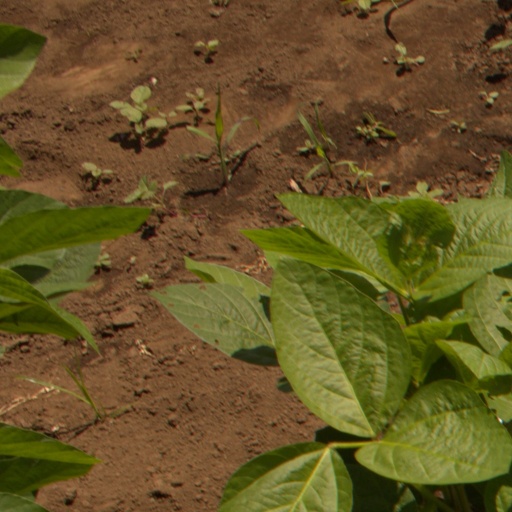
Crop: soybean